History of printing

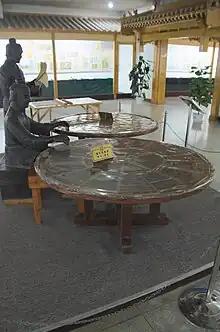
Models of Bi Sheng's revolving typecase tables in Beijing

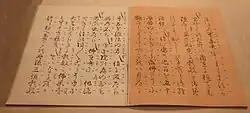
: libretto for the Noh play by Hon'ami Kōetsu. The is one of the earliest works produced on a movable type press in Japan.

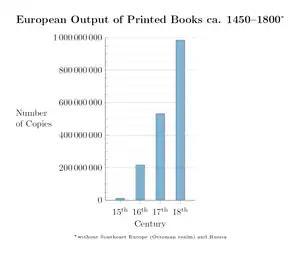
European output of books printed by movable type from ca. 1450 to 1800

Metal movable type appeared in the late Song and Yuan dynasties. Bronze movable types were used to print banknotes and official documents by both the Song and Jin.